Promptuary

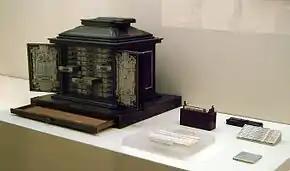
The Promptuary and the Napier's Bones at the National Archaeological Museum of Spain in Madrid.

An example of the Promptuary is in the National Archaeological Museum of Spain in Madrid. It also includes an example of Napier's bones.